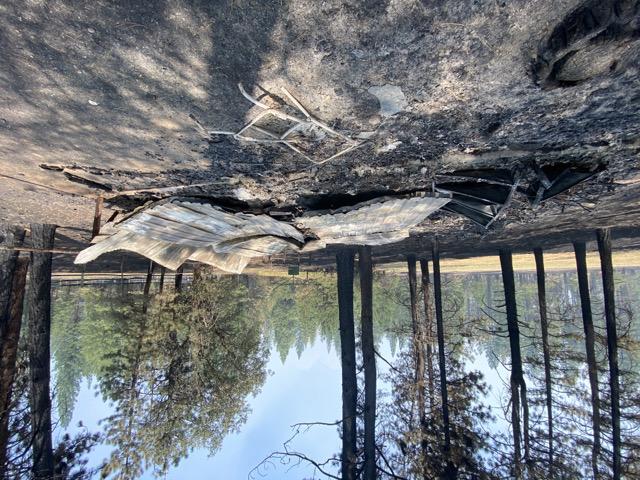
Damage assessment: destroyed